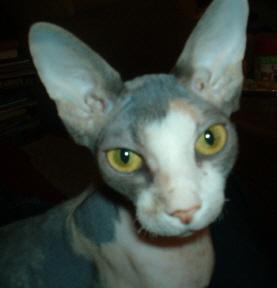
Sphynx